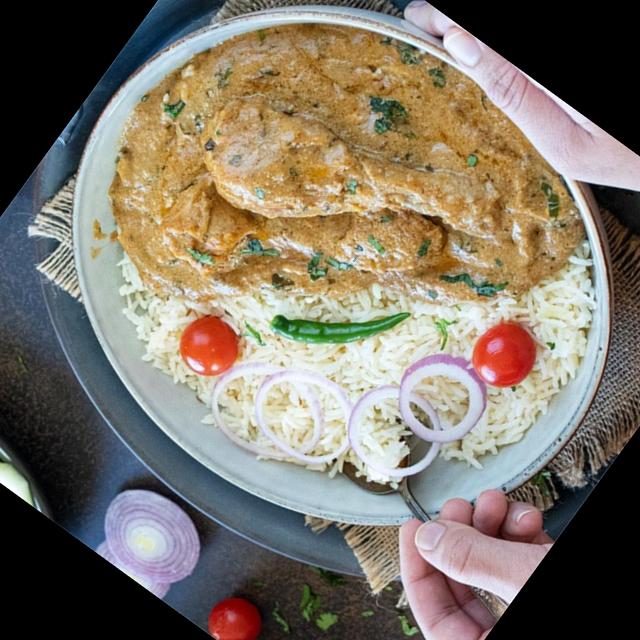
Dish: white_rice